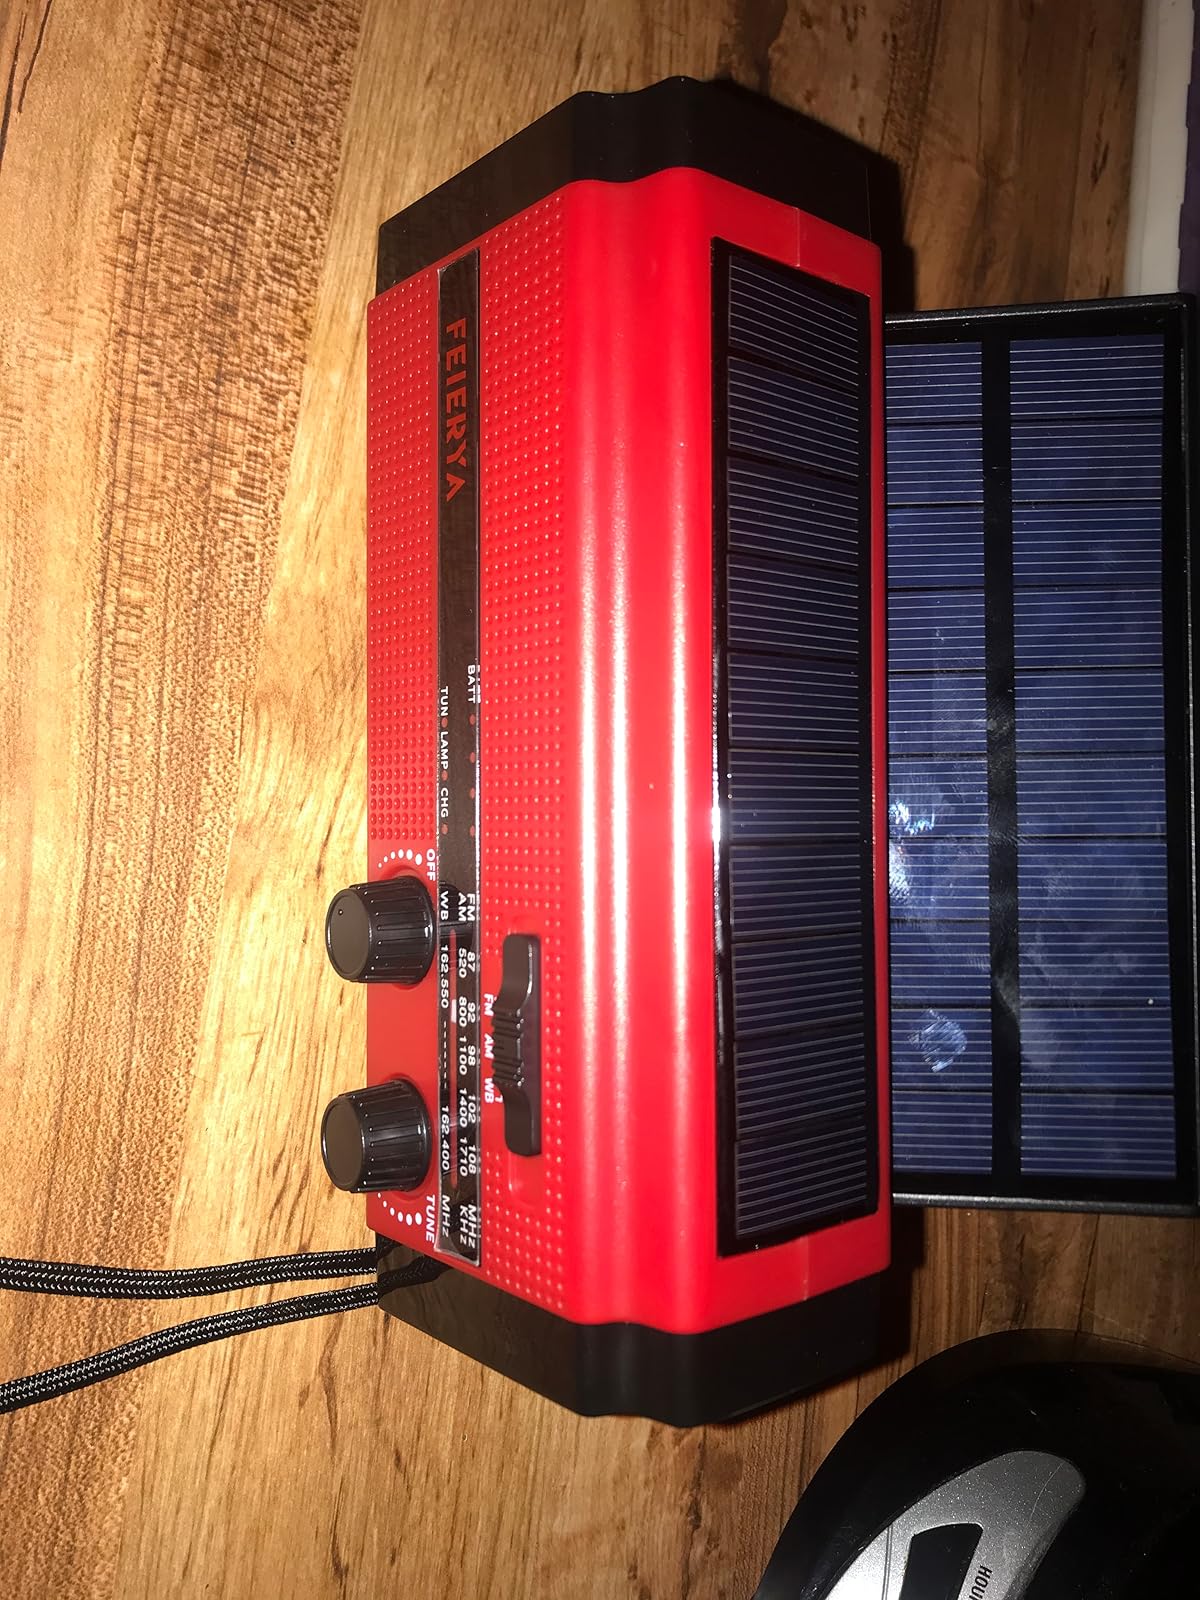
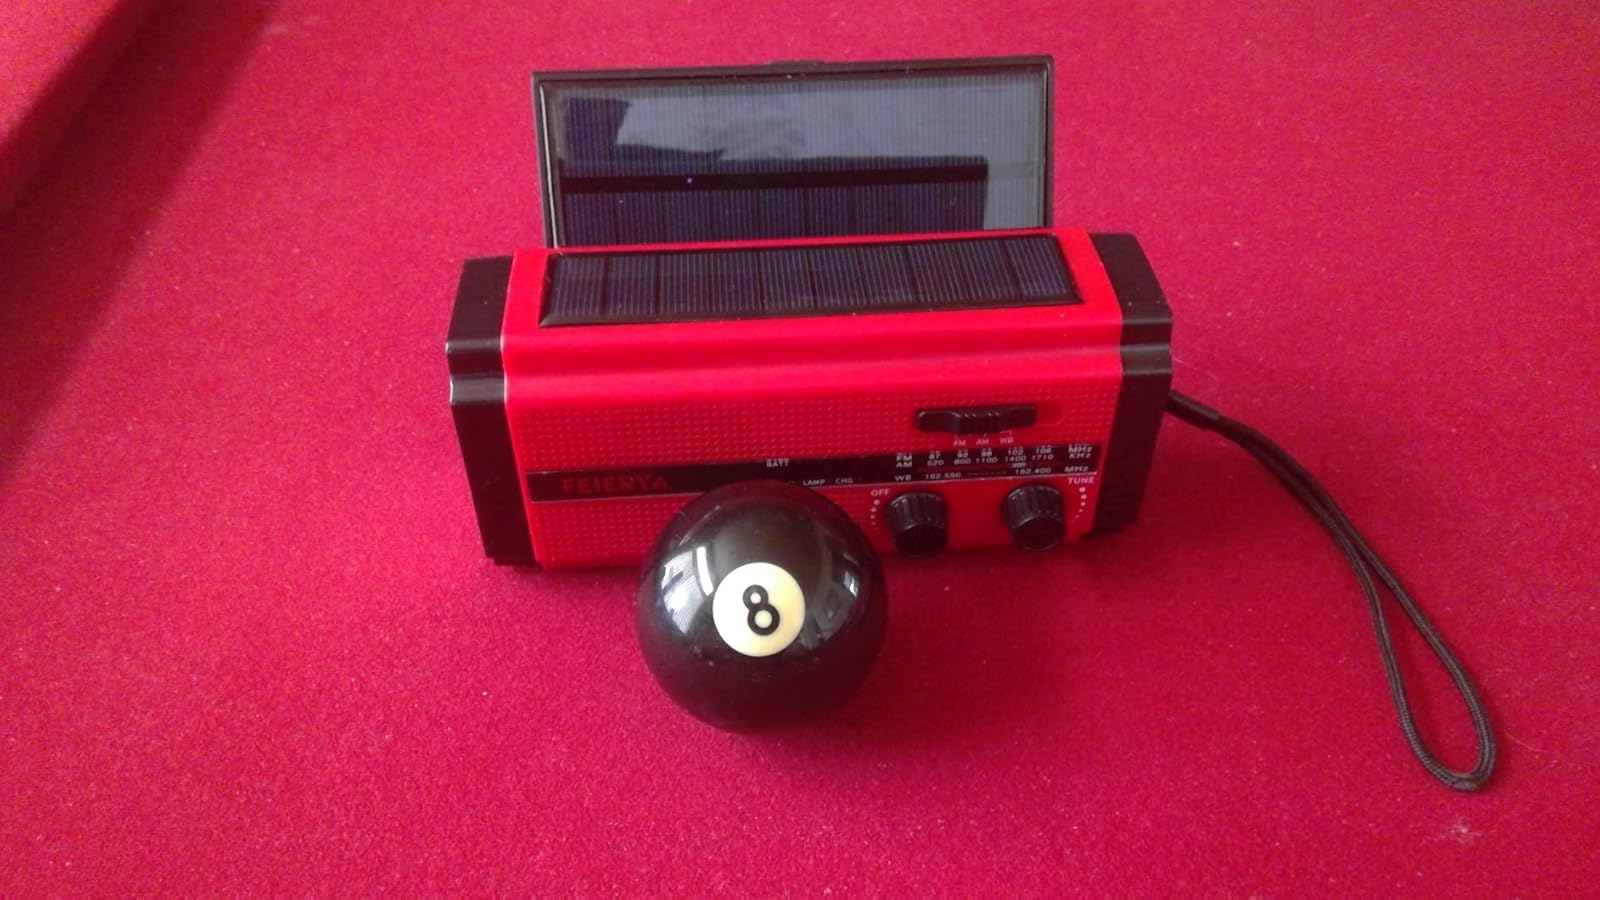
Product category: radio
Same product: yes